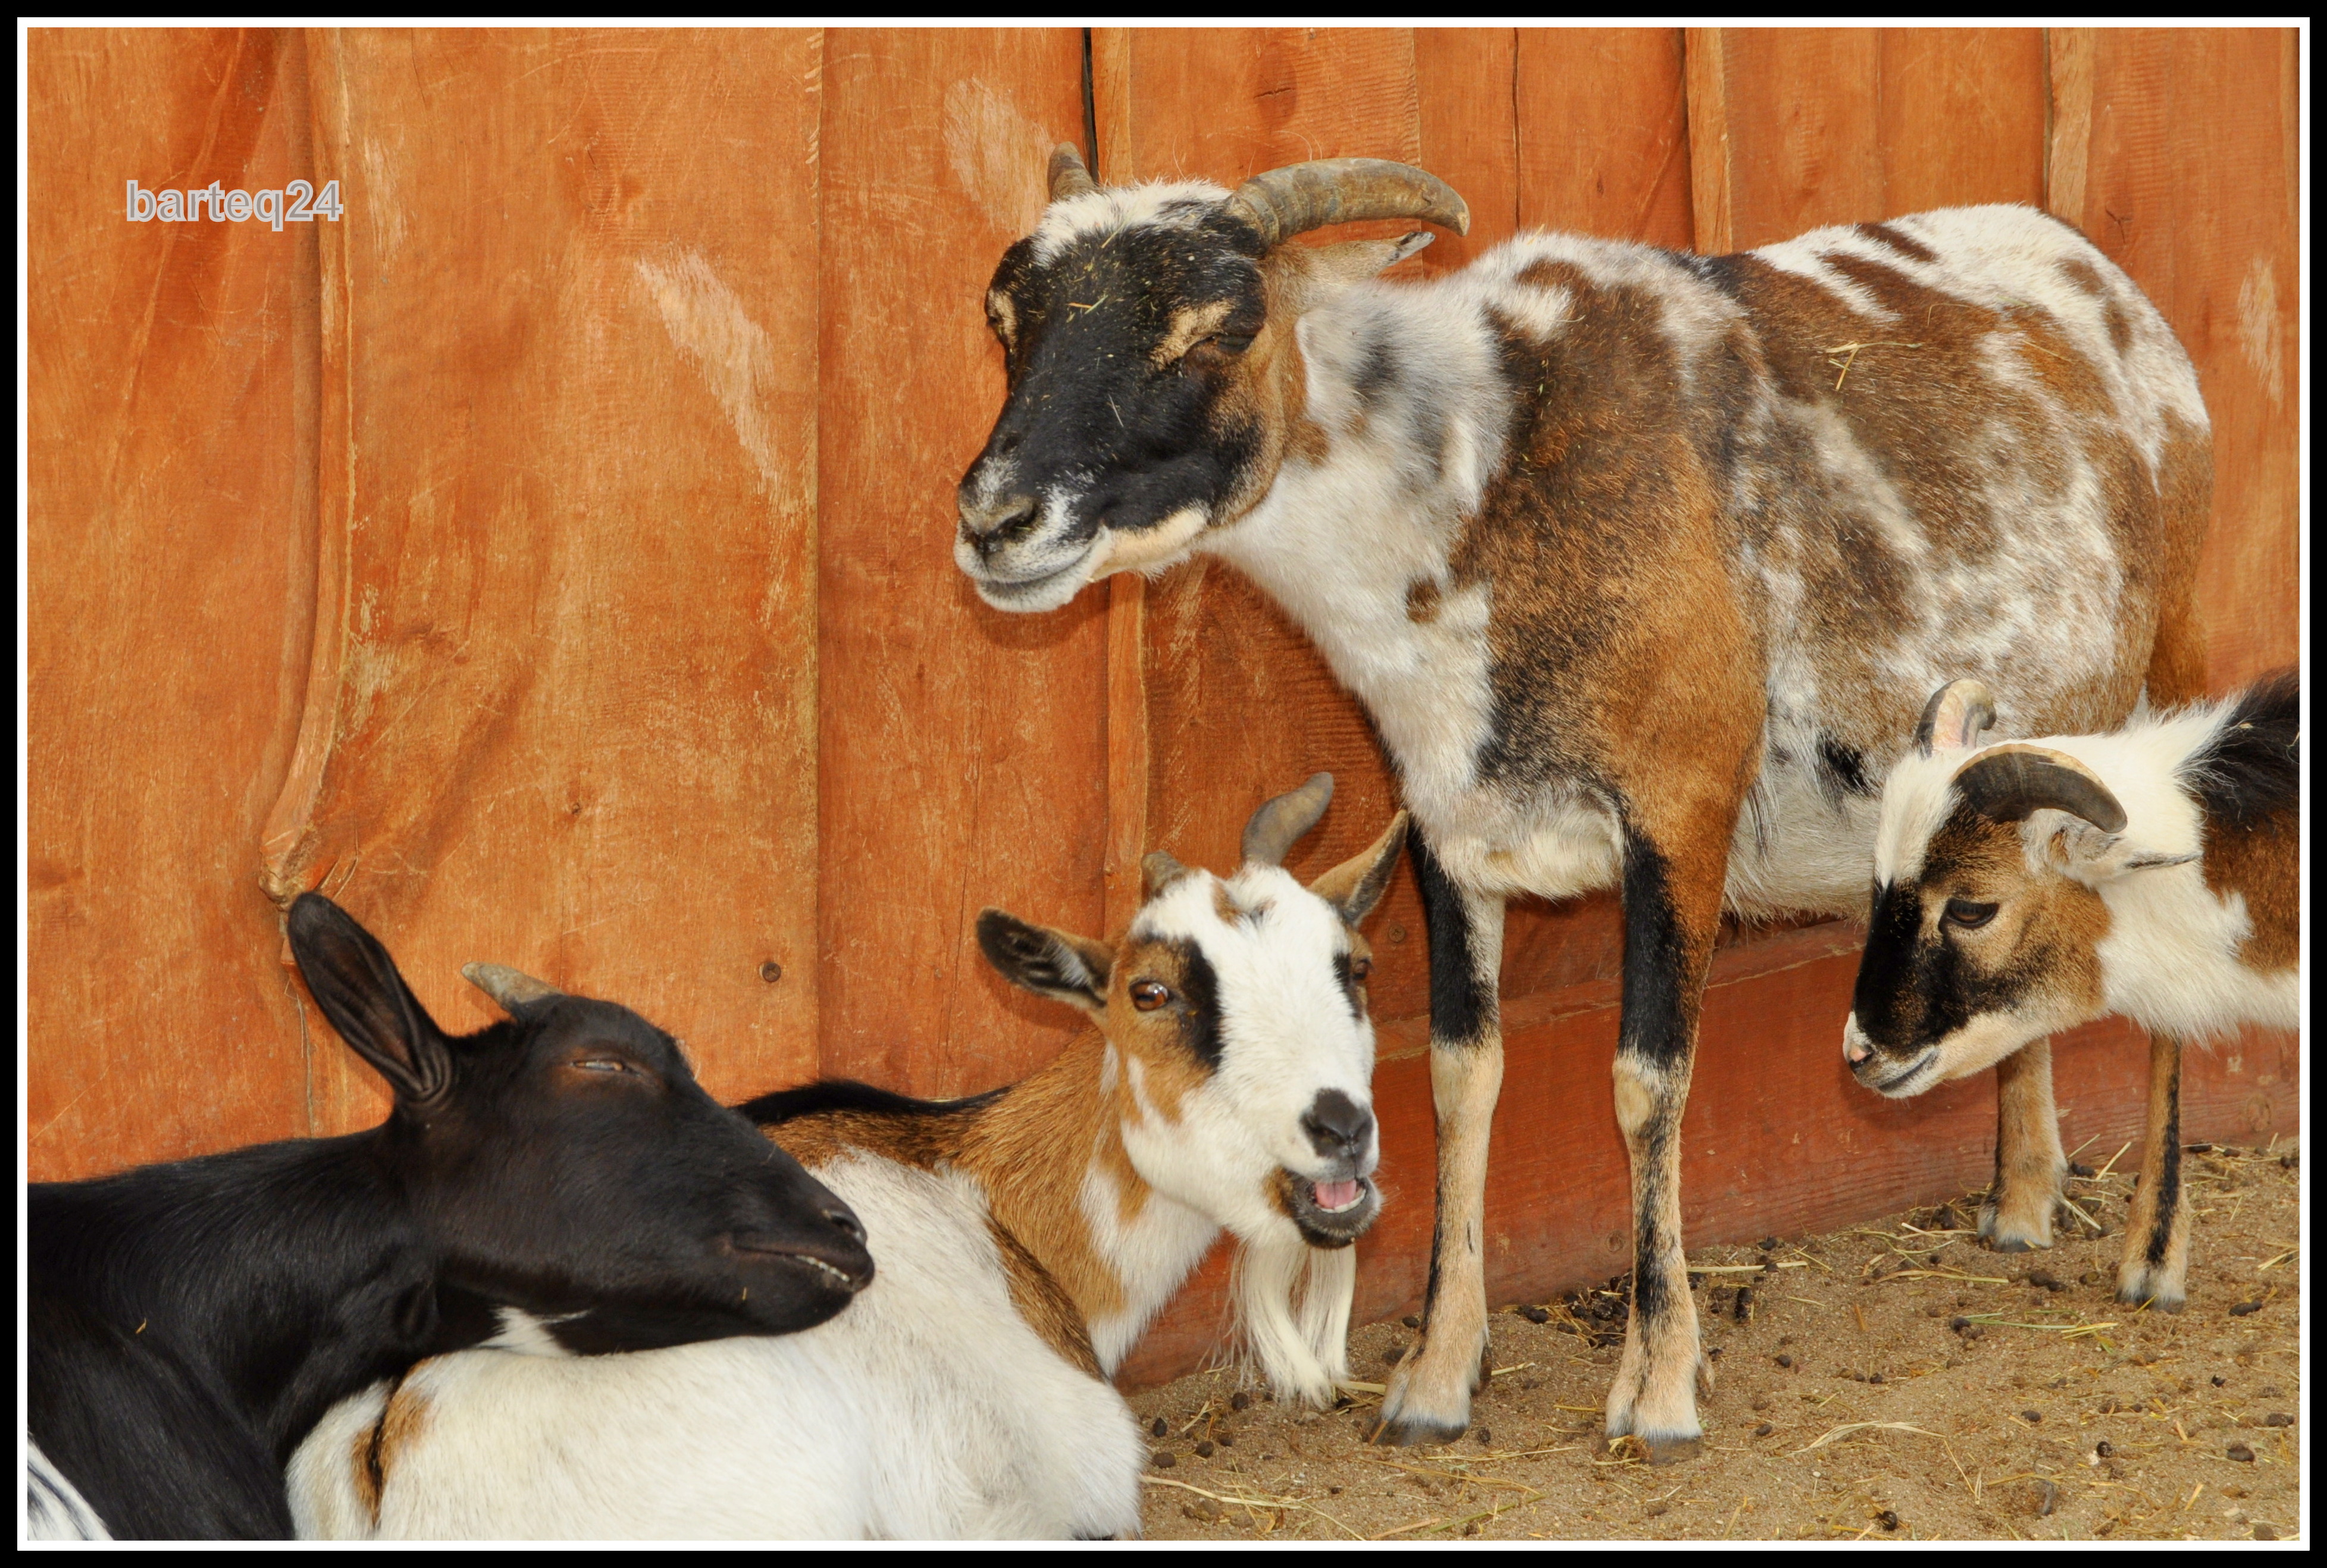
europe, goat, mammal, goats, poland, vertebrate, europa, polska, lodzkie, dzkie, koza, zoosafari, borysew, cattle like mammal, cow goat family